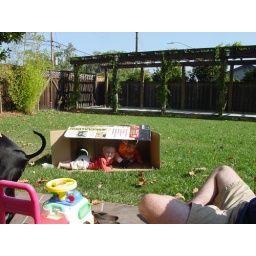
Two boys in a box